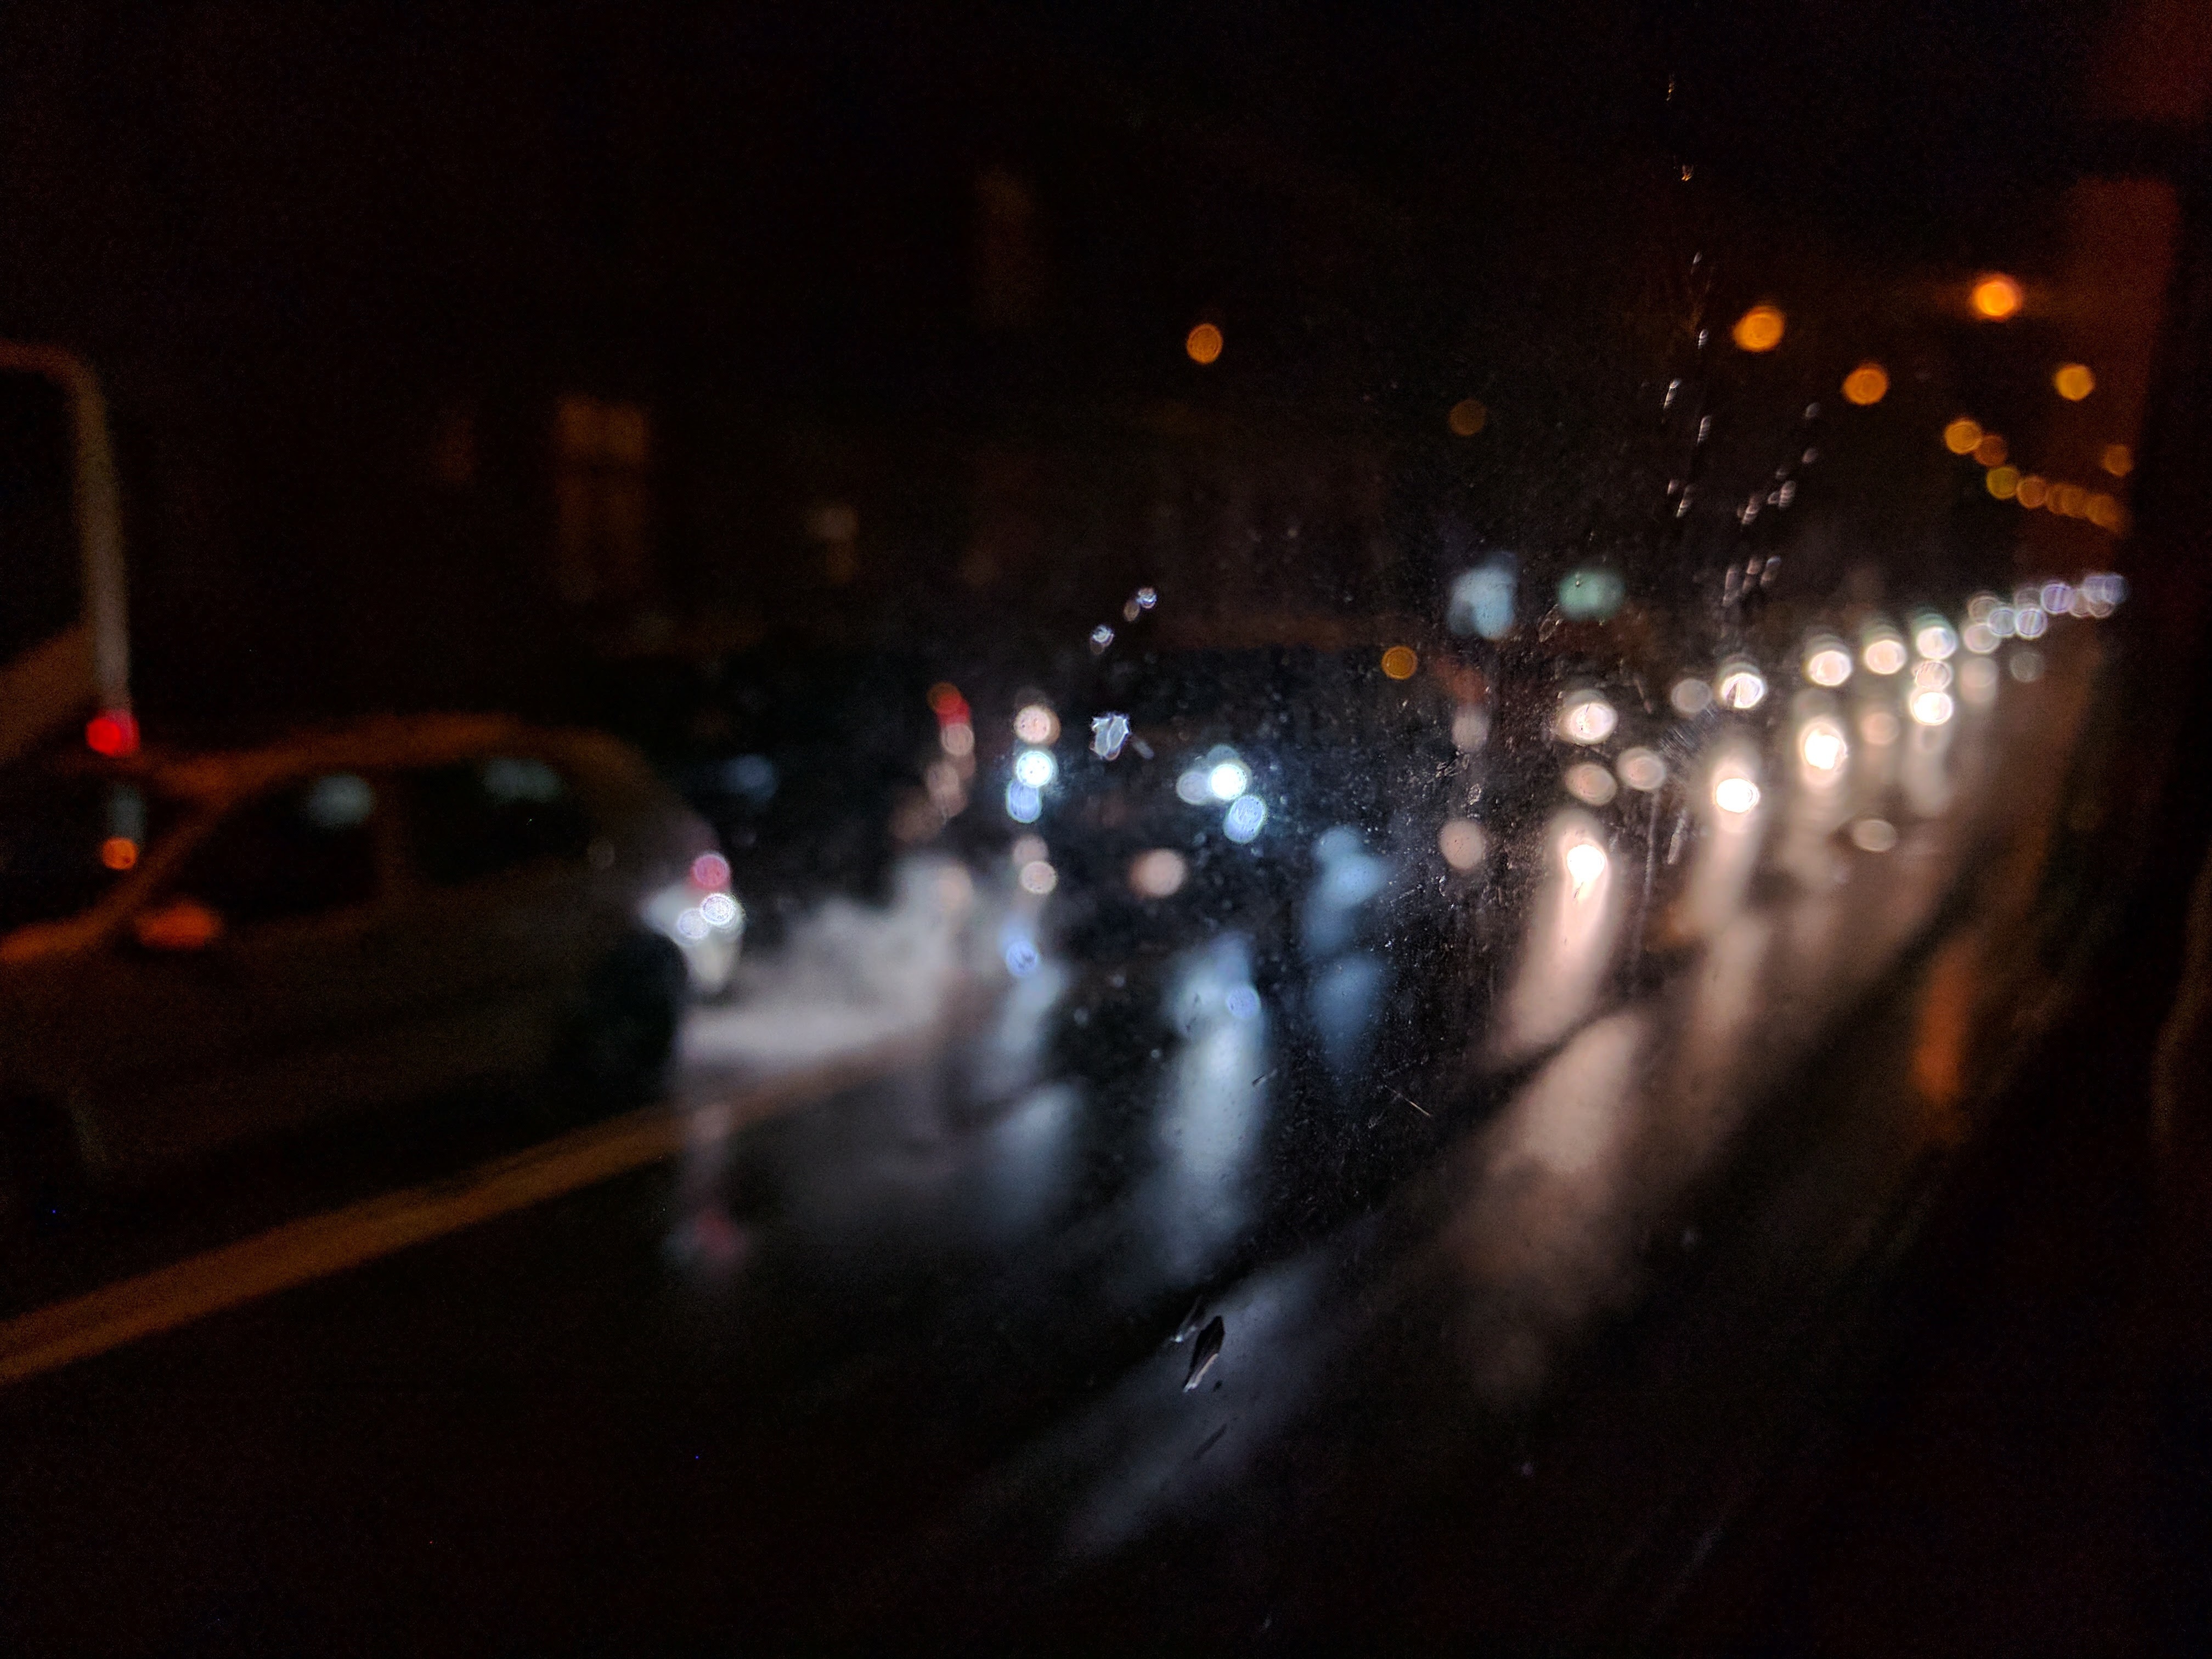
light, night, evening, weather, darkness, midnight